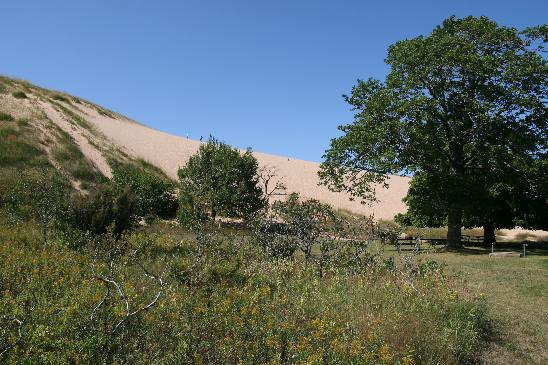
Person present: No